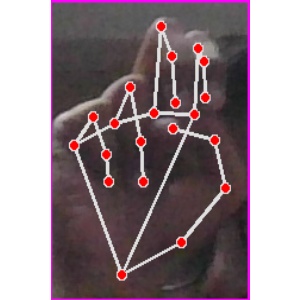
अक्षर: ह